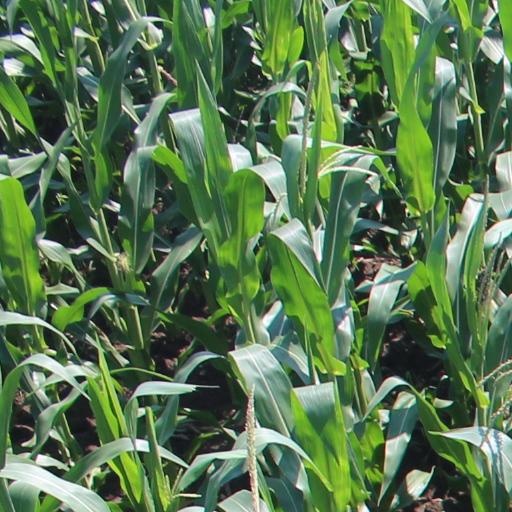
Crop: maize; corn